Boutros Harb

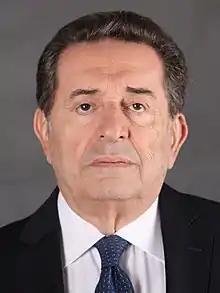
Cheikh Boutros Harb in 2018

Cheikh Boutros Harb (born 3 August 1944) is a Lebanese politician who served at different cabinet posts including Minister of public works and transportation, Minister of education and Minister of Telecommunications.